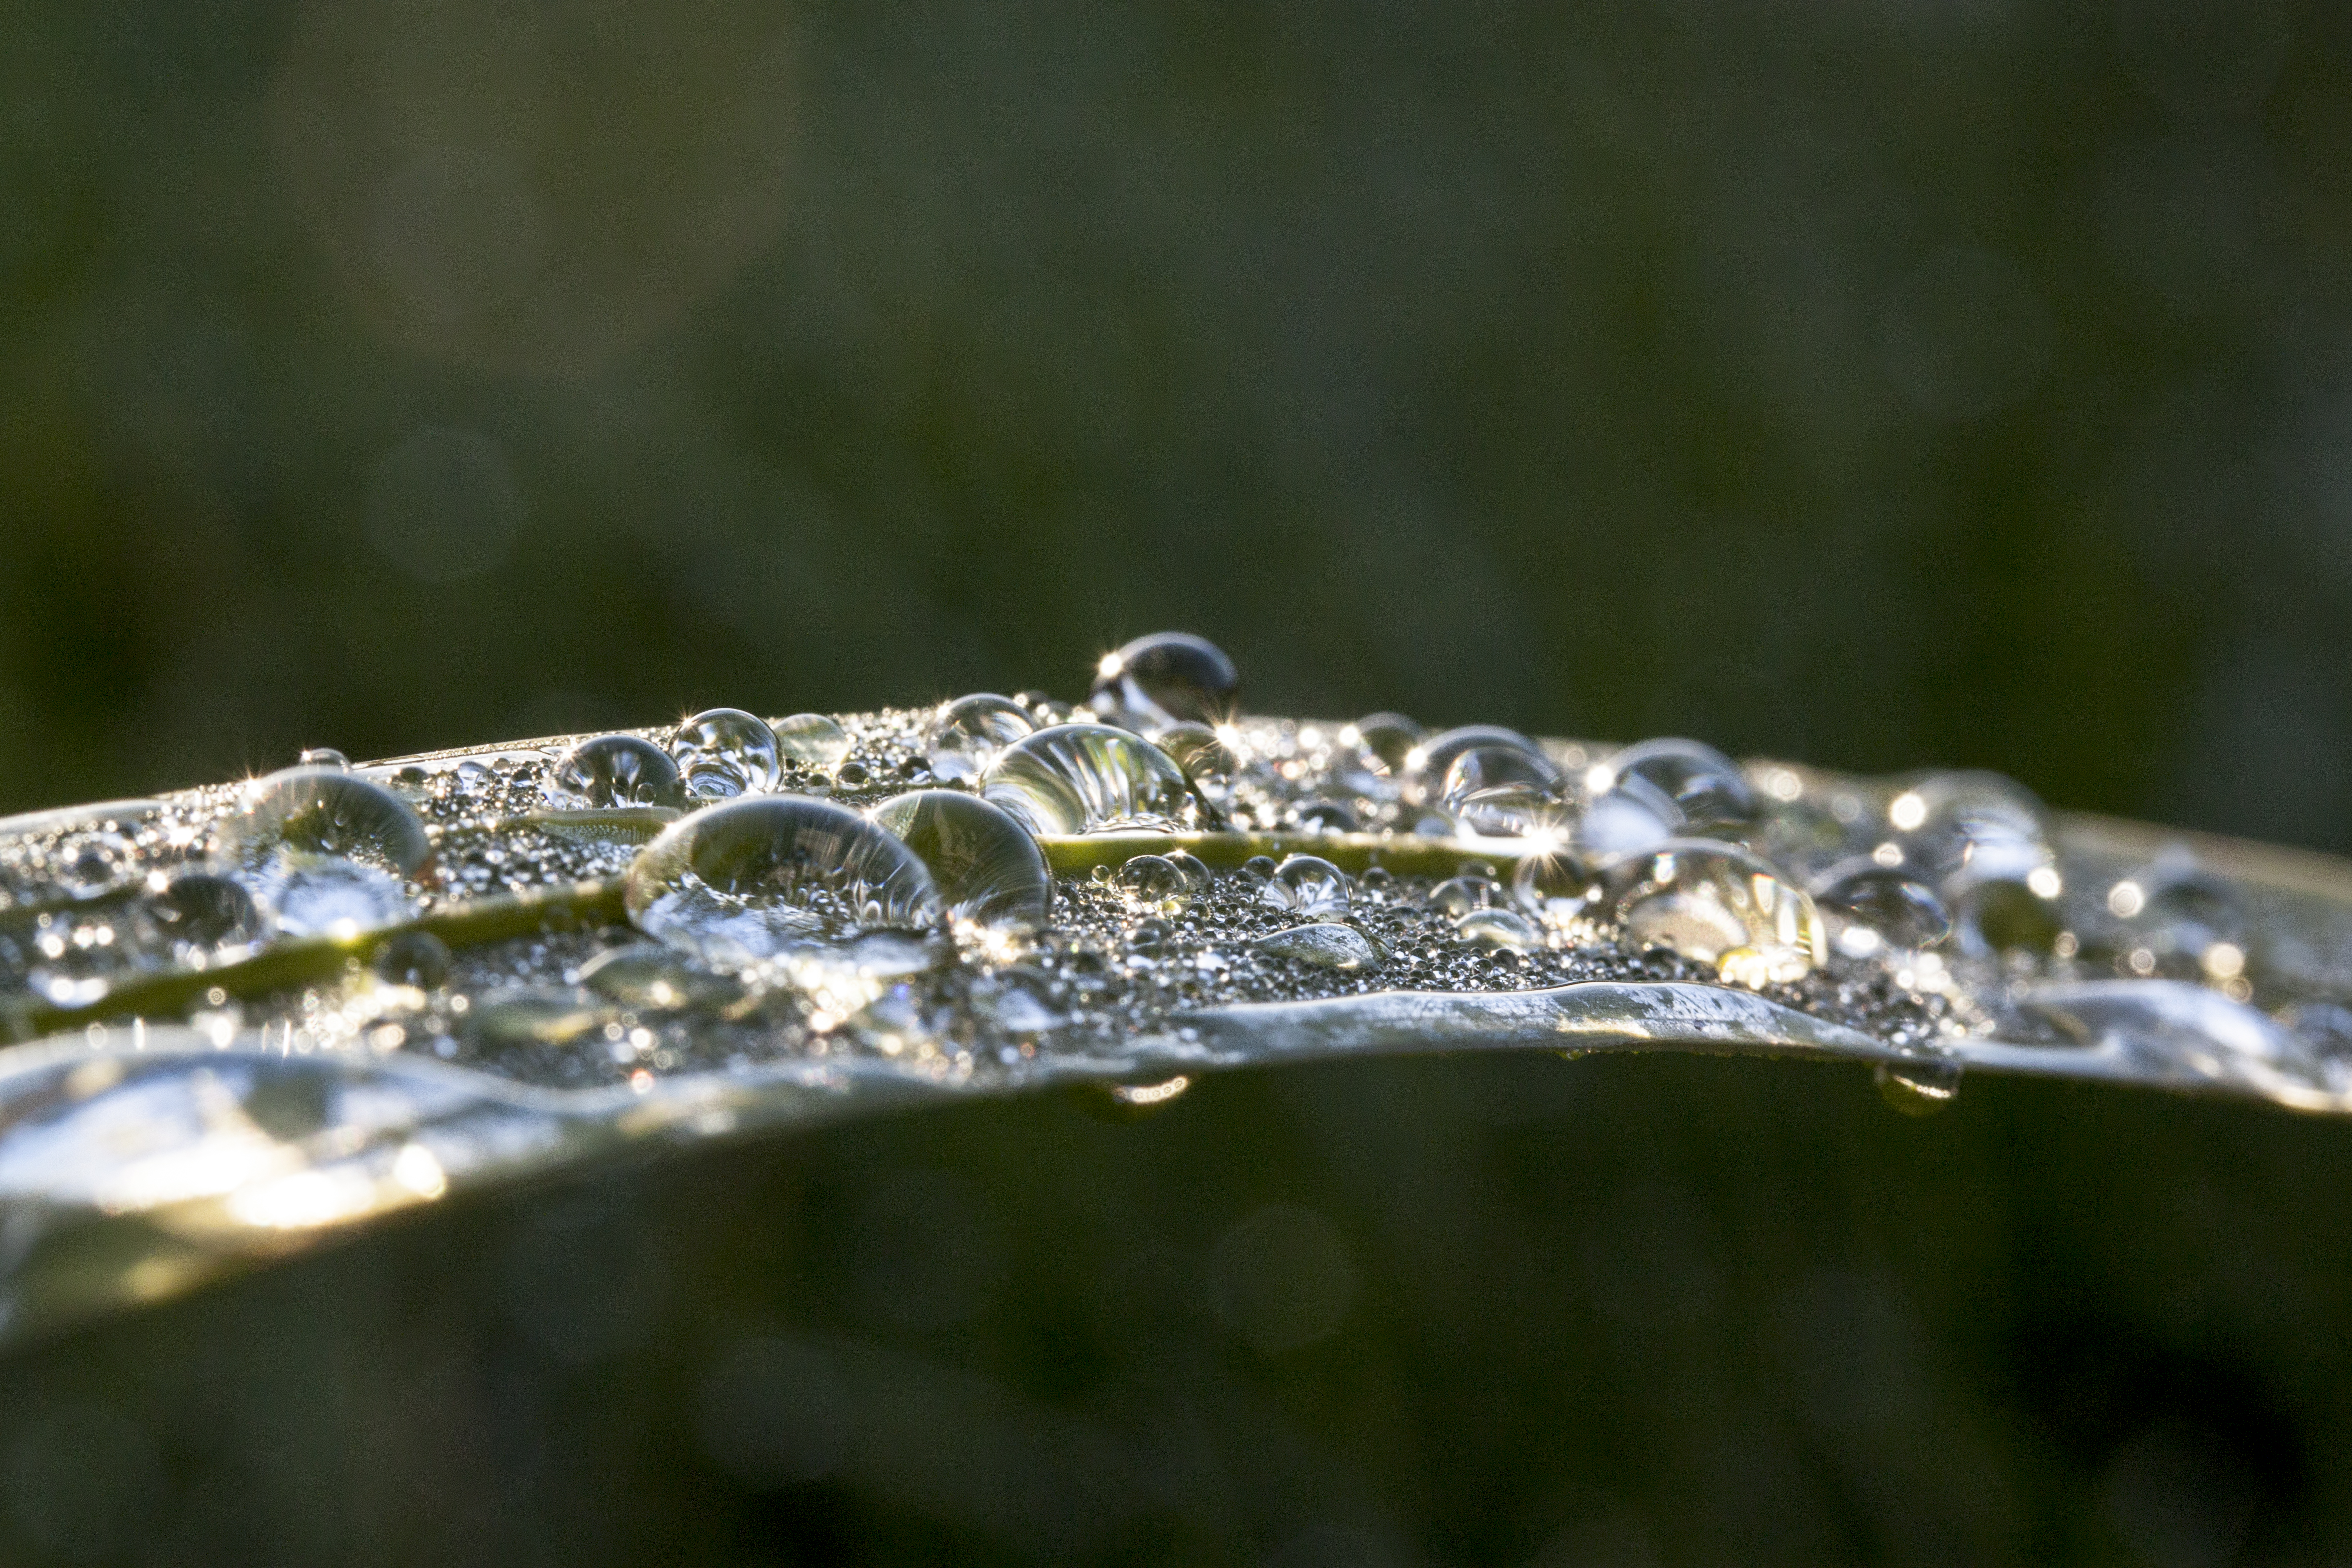
water, nature, grass, branch, drop, dew, photography, leaf, flower, frost, flora, fauna, close up, uk, moisture, peterborough, macro photography, plant stem